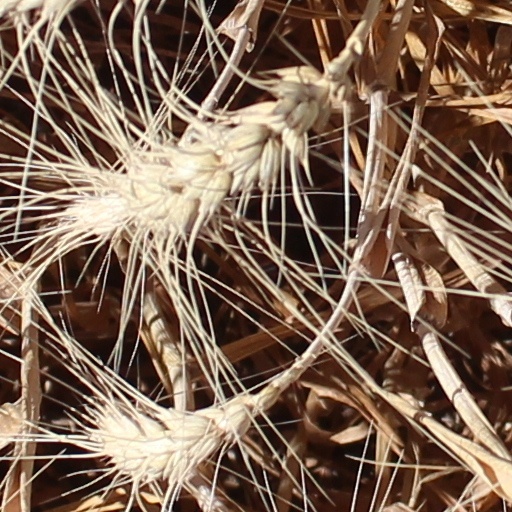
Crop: wheat